Question: What color is the elephant?
Tambaya: Menene launin giwar?
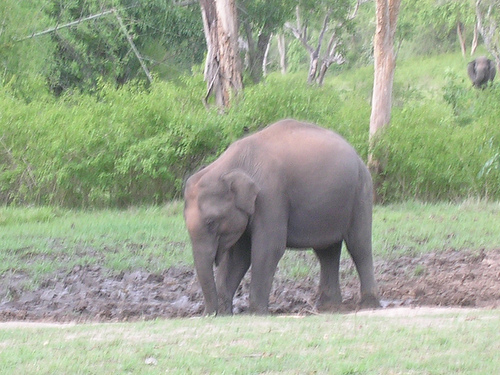
Answer: Gray.
Amsa: Ruwan toka.